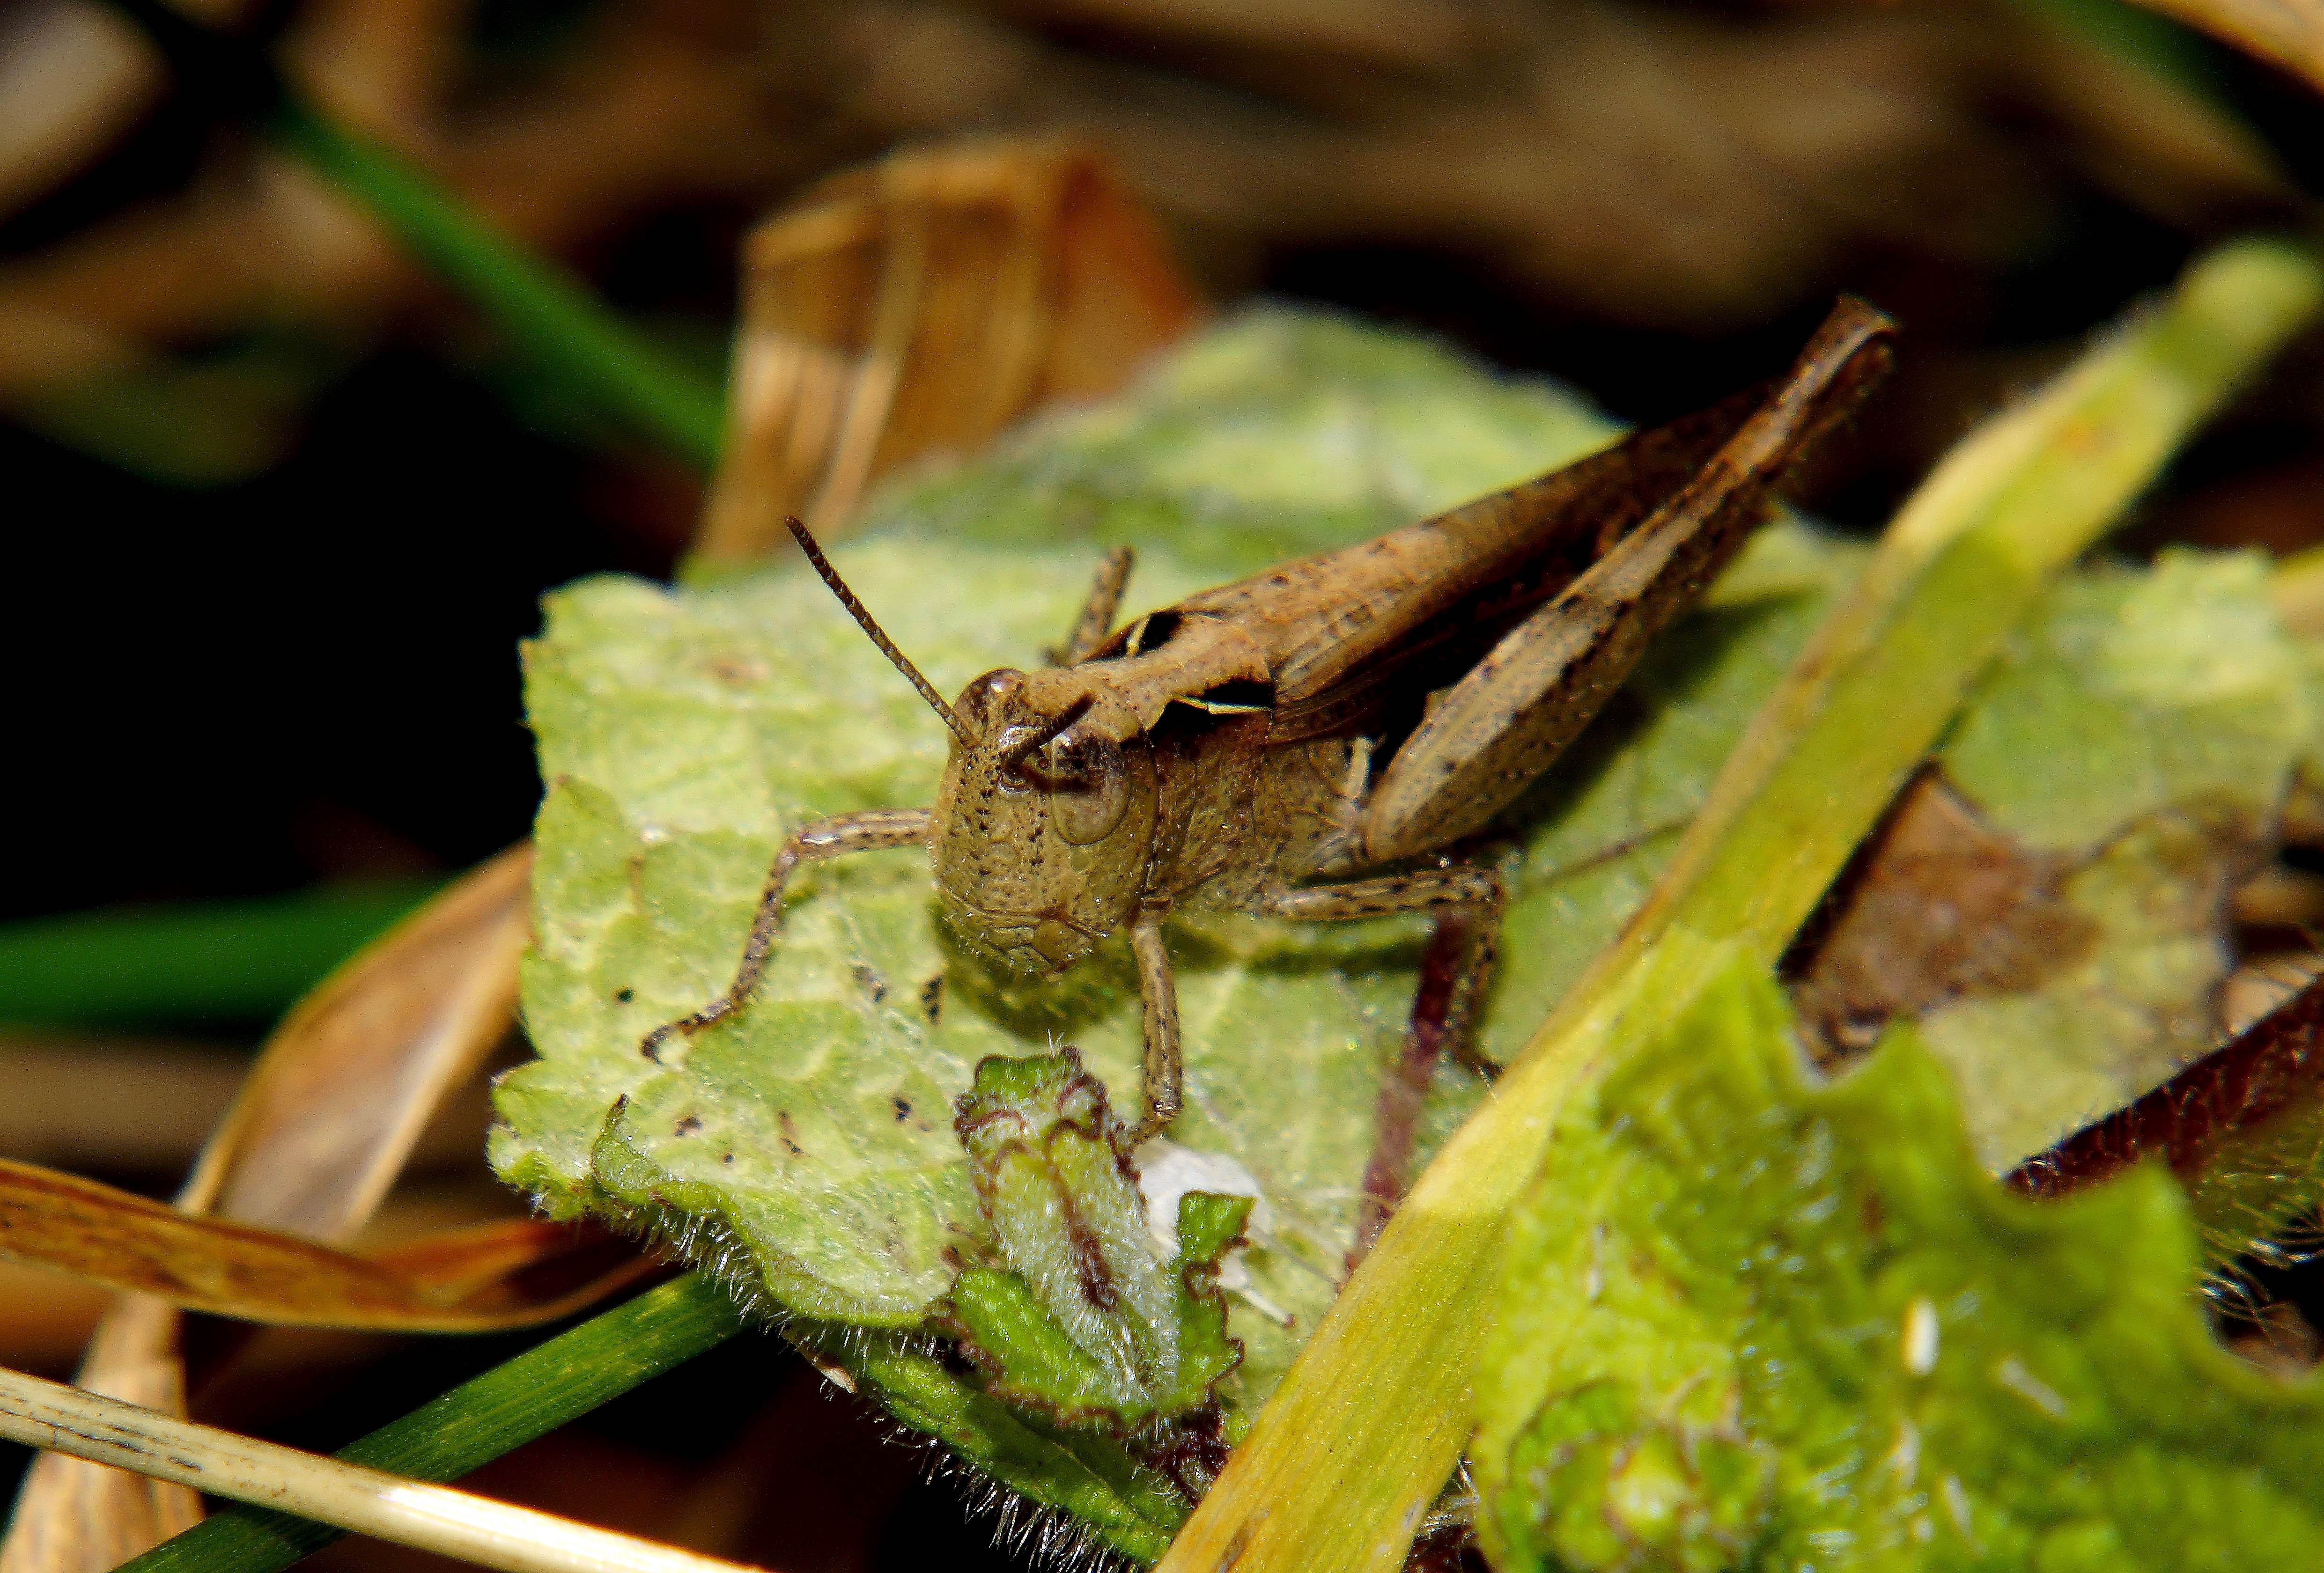
nature, leaf, photo, wildlife, green, insect, macro, frog, amphibian, fauna, invertebrate, tree frog, animals, naturaleza, a77, grasshopper, g, ggl1, gaby1, xovesphoto, animales, varios, some, gphoto, xelodegalicia, sonya77v, sonyslta77v, smctakumar135mm135, macro photography, gabrielcoru a, cricket like insect